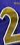
Number: 2